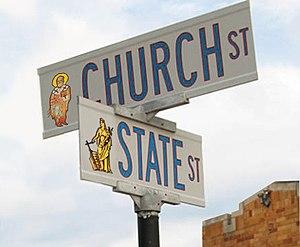
Un symbole de la laïcité